George Sutton Medical Office

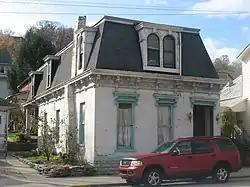
George Sutton Medical Office, November 2012

Dr. George Sutton Medical Office Building is a historic medical office building located at Aurora, Dearborn County, Indiana. It was built about 1870, and is a small two-story, Second Empire style brick building. It sits on a limestone block foundation and has a mansard roof.